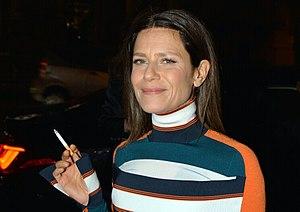
Marina Foïs au dîner des révélations des César du cinéma
L'Atelier est un film dramatique français coécrit et réalisé par Laurent Cantet, sorti en 2017.